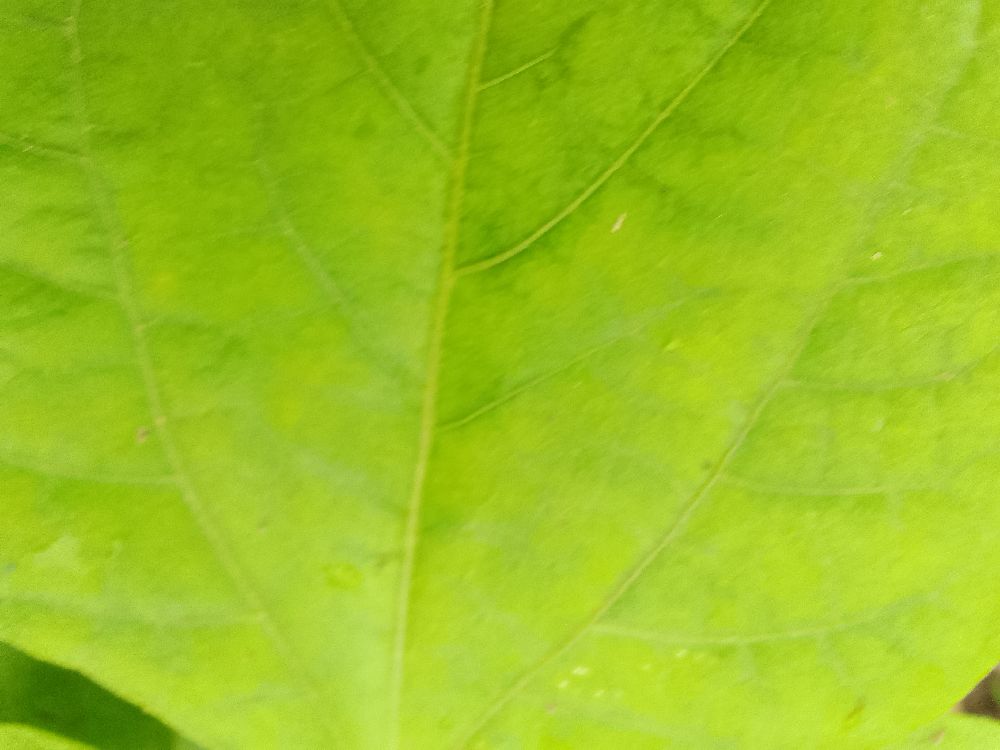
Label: healthy